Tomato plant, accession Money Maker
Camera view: bottom (45 deg); turntable rotation: 0 degrees
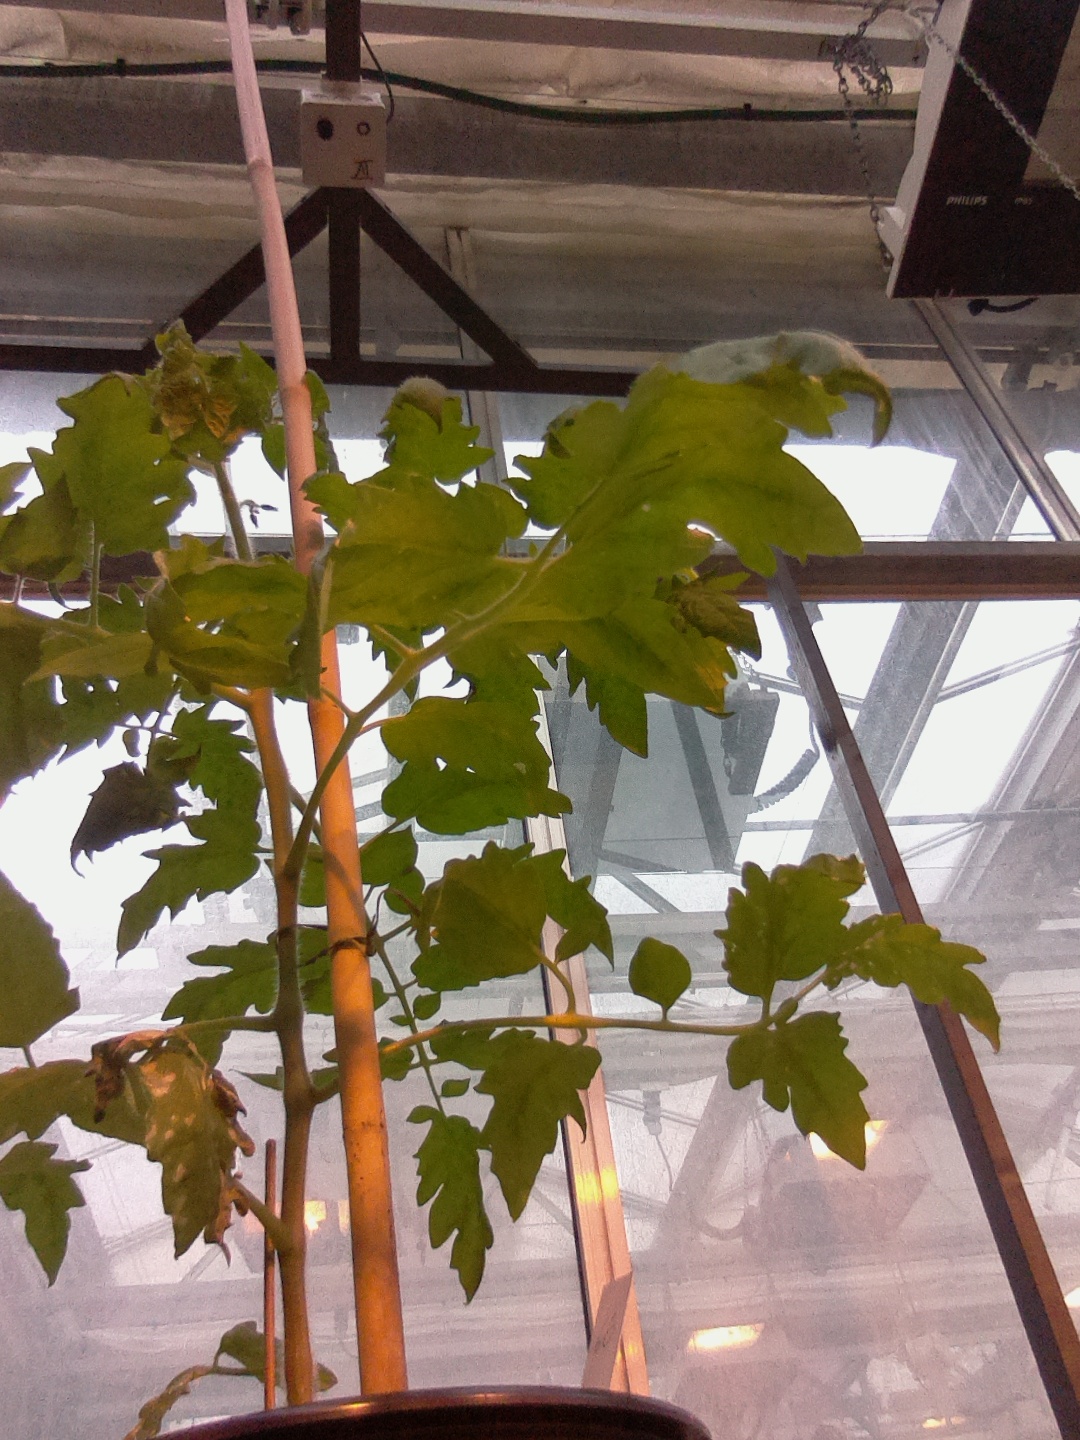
BBCH growth stage 53: 3 inflorescences visible